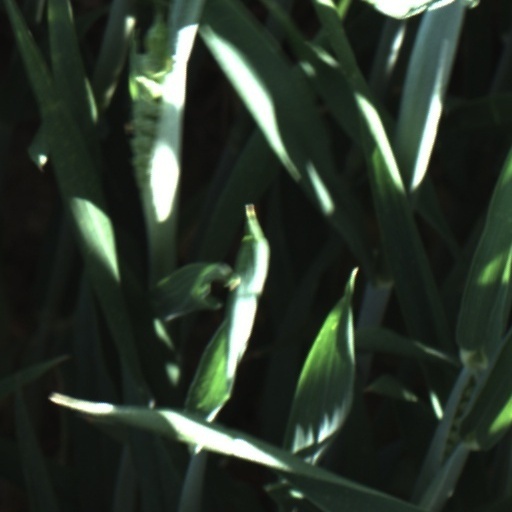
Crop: wheat